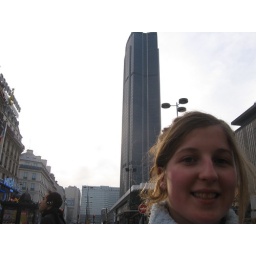
Juliette & the biggest office building in Paris